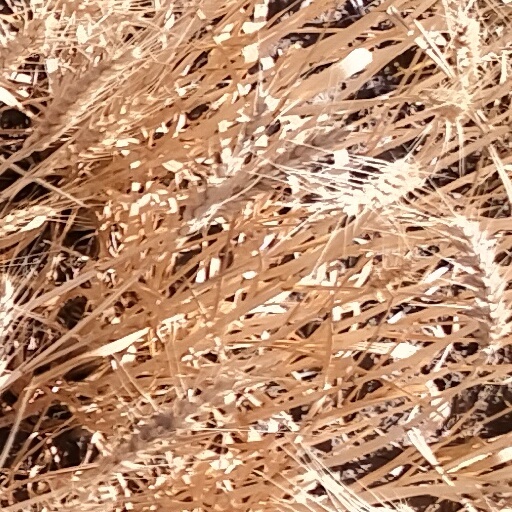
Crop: wheat